Ravenswood "Old Town" Historic District

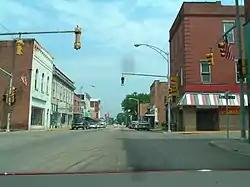
Ravenswood, West Virginia, July 2006

Ravenswood "Old Town" Historic District is a national historic district located at Ravenswood, Jackson County, West Virginia. It encompasses 313 contributing buildings and two contributing structures, the Ohio River Rail Road Steel Pratt-through truss Bridge and Concrete bridge on State Route 68 over Sandy Creek. It includes the commercial and civic core of the town, and surrounding residential buildings. It includes example of popular architectural styles of the mid- to late-19th and early-20th century, including Greek Revival, Gothic Revival, Queen Anne, Colonial Revival, Italianate, Craftsman, and Bungalow. Notable buildings include the McIntosh Building, First Baptist Church (c. 1876), Randolph Building/Caldwell Building (1907), the Grace Episcopal Church (c. 1900); Our Savior Evangelical Lutheran Church (c. 1928), Ravenswood Community Center (1938), and McIntosh House (c. 1890).